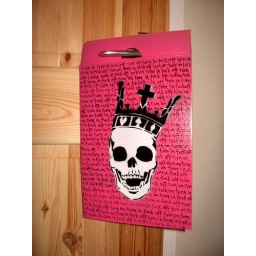
turn on tune in fuck off (piece of shoe box Free Art)